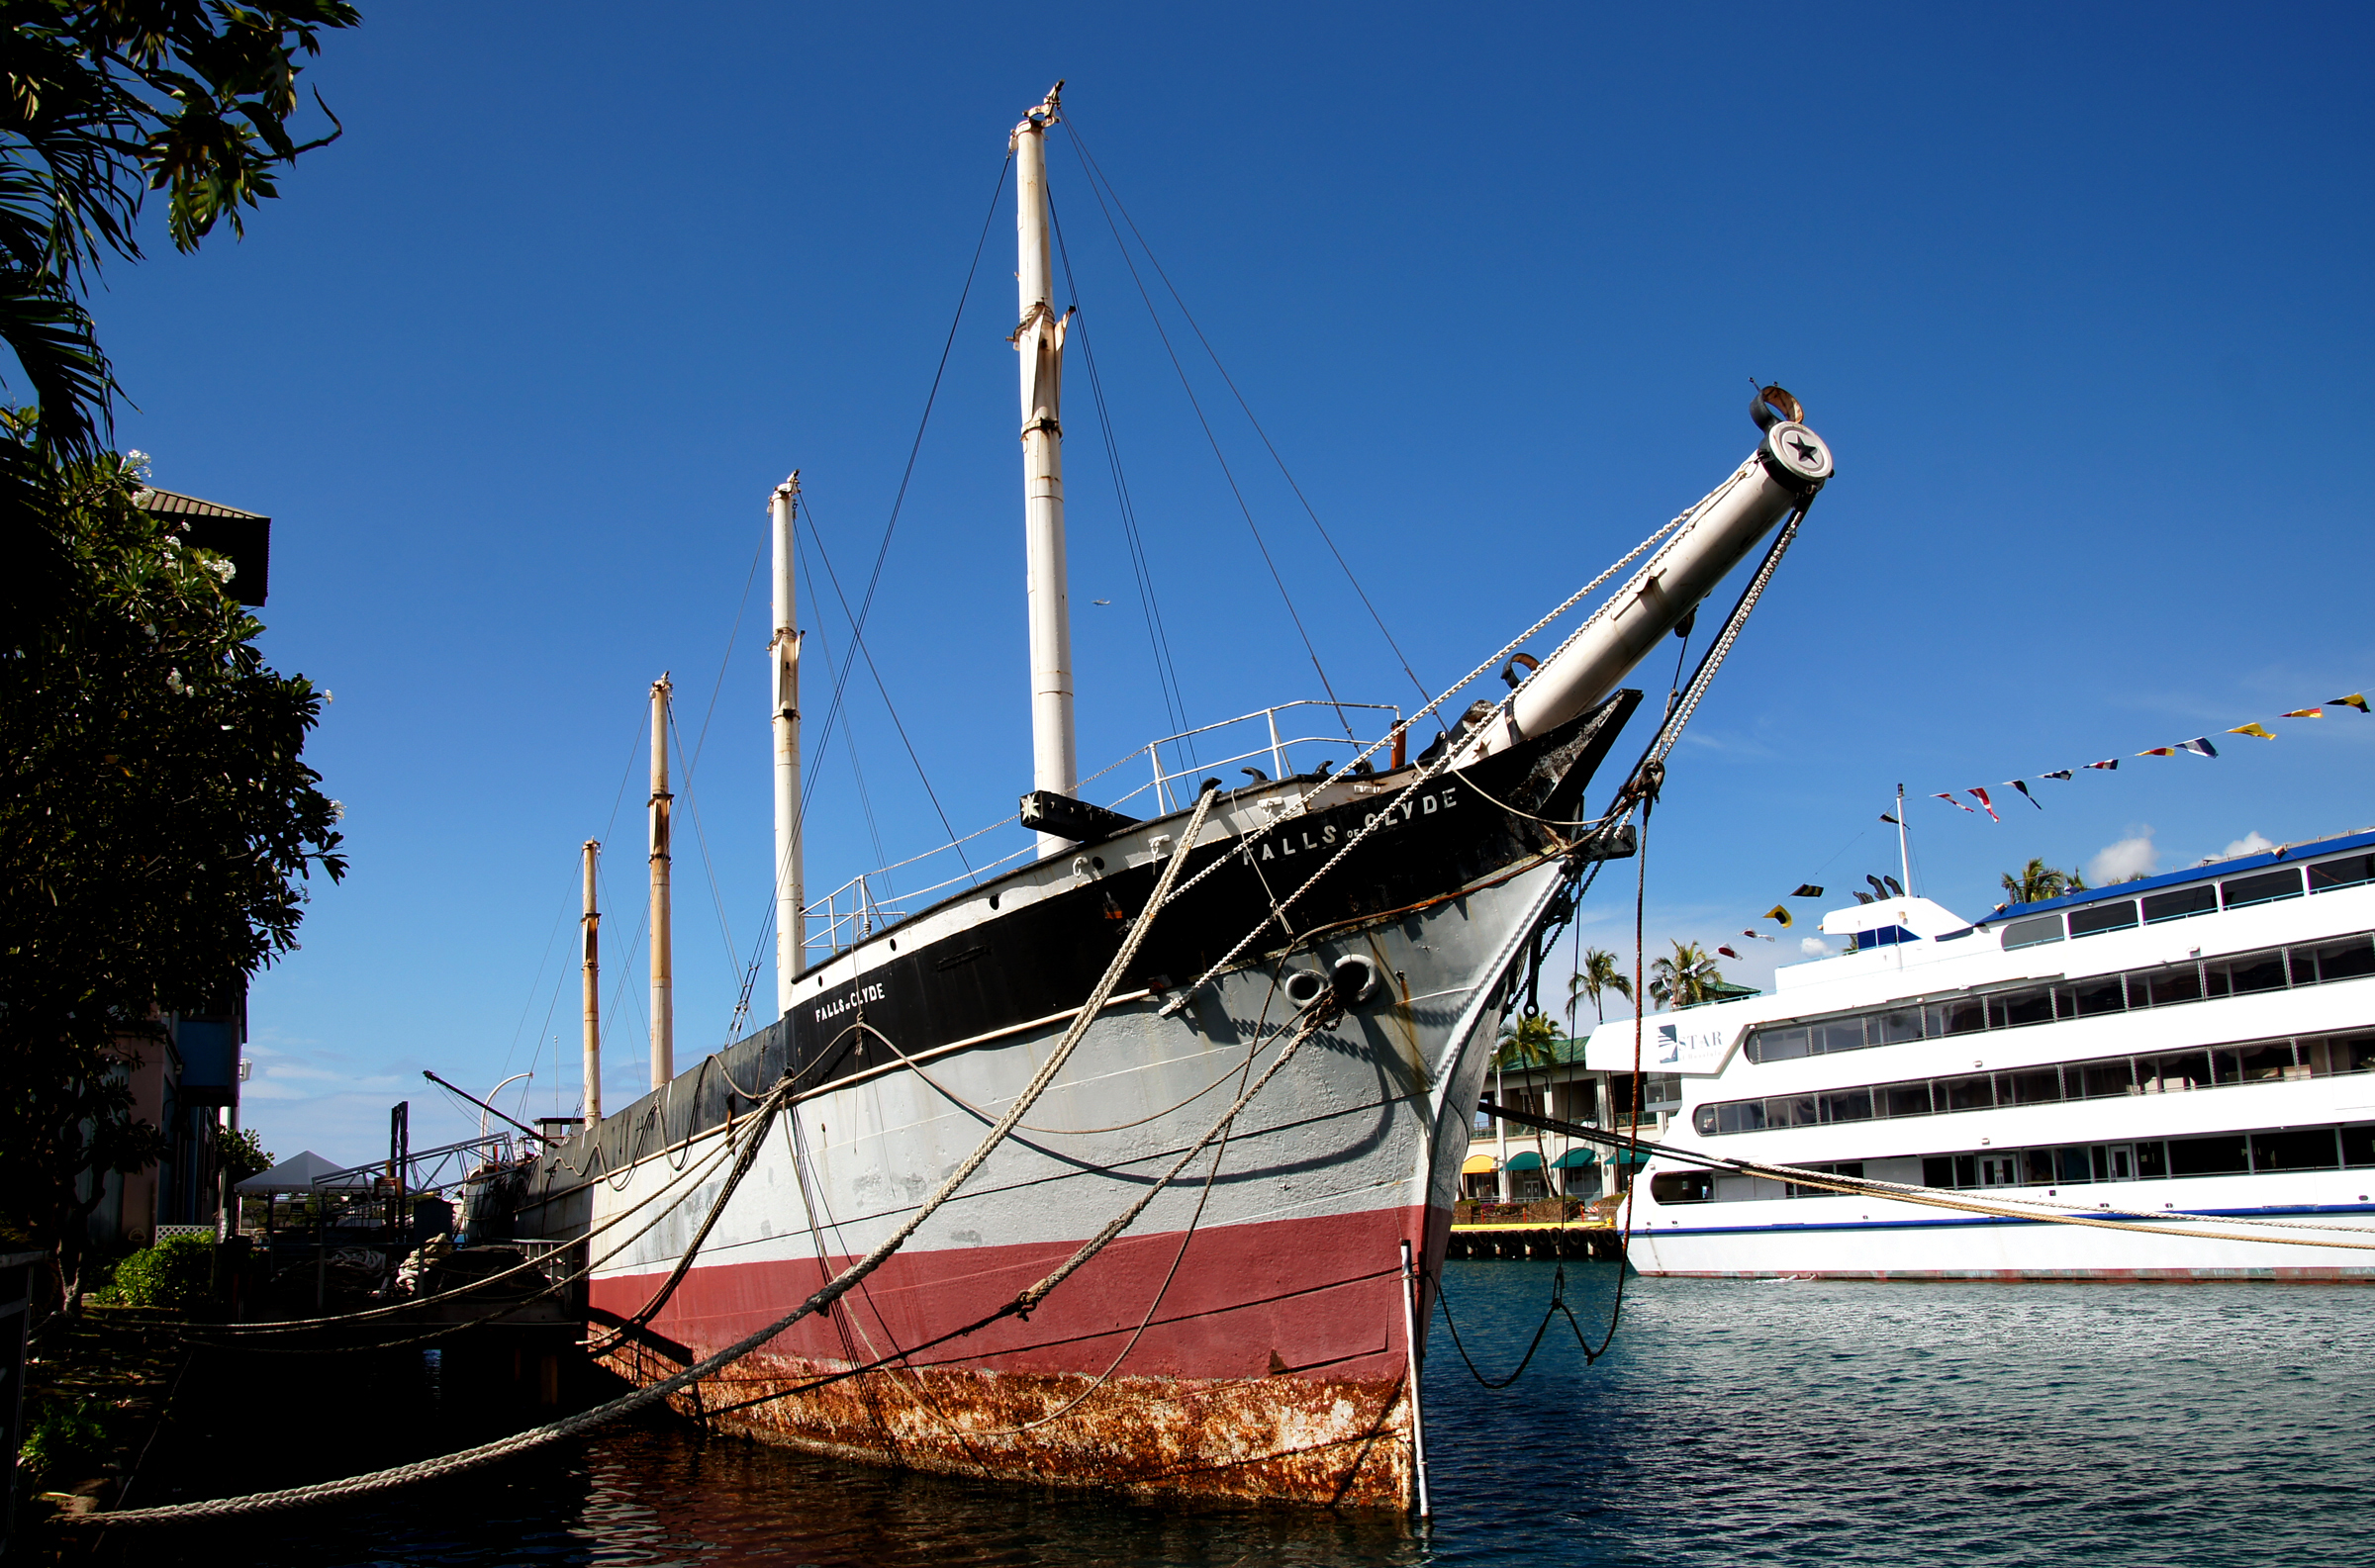
sea, boat, ship, vehicle, mast, harbor, sailboat, sail, sonyalpha, pacificisland, pacificislands, watercraft, sonydslra580, schooner, tamron18270mmpzd, fallsofclyde, fourmastedship, sailing ship, tall ship